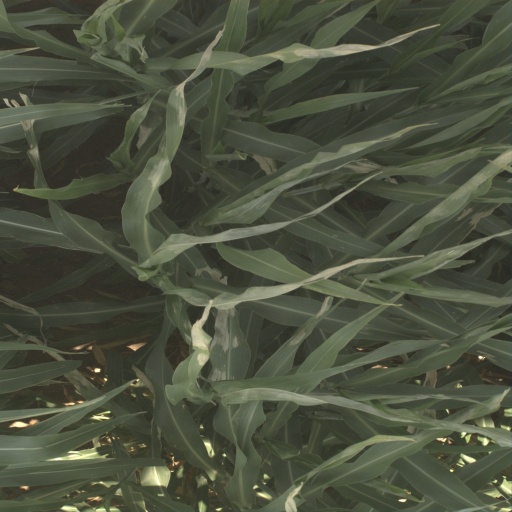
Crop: sorghum